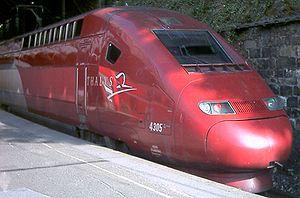
Railteam est une alliance d'entreprises ferroviaires européennes créée le 2 juillet 2007 à Bruxelles.
Les dessertes assurées en TGV ont commencé en 1981 quand fut lancé le premier service TGV entre Paris et Lyon, utilisant une partie de la « LGV Sud-Est » dite « Ligne Nouvelle 1 » encore partiellement en construction.